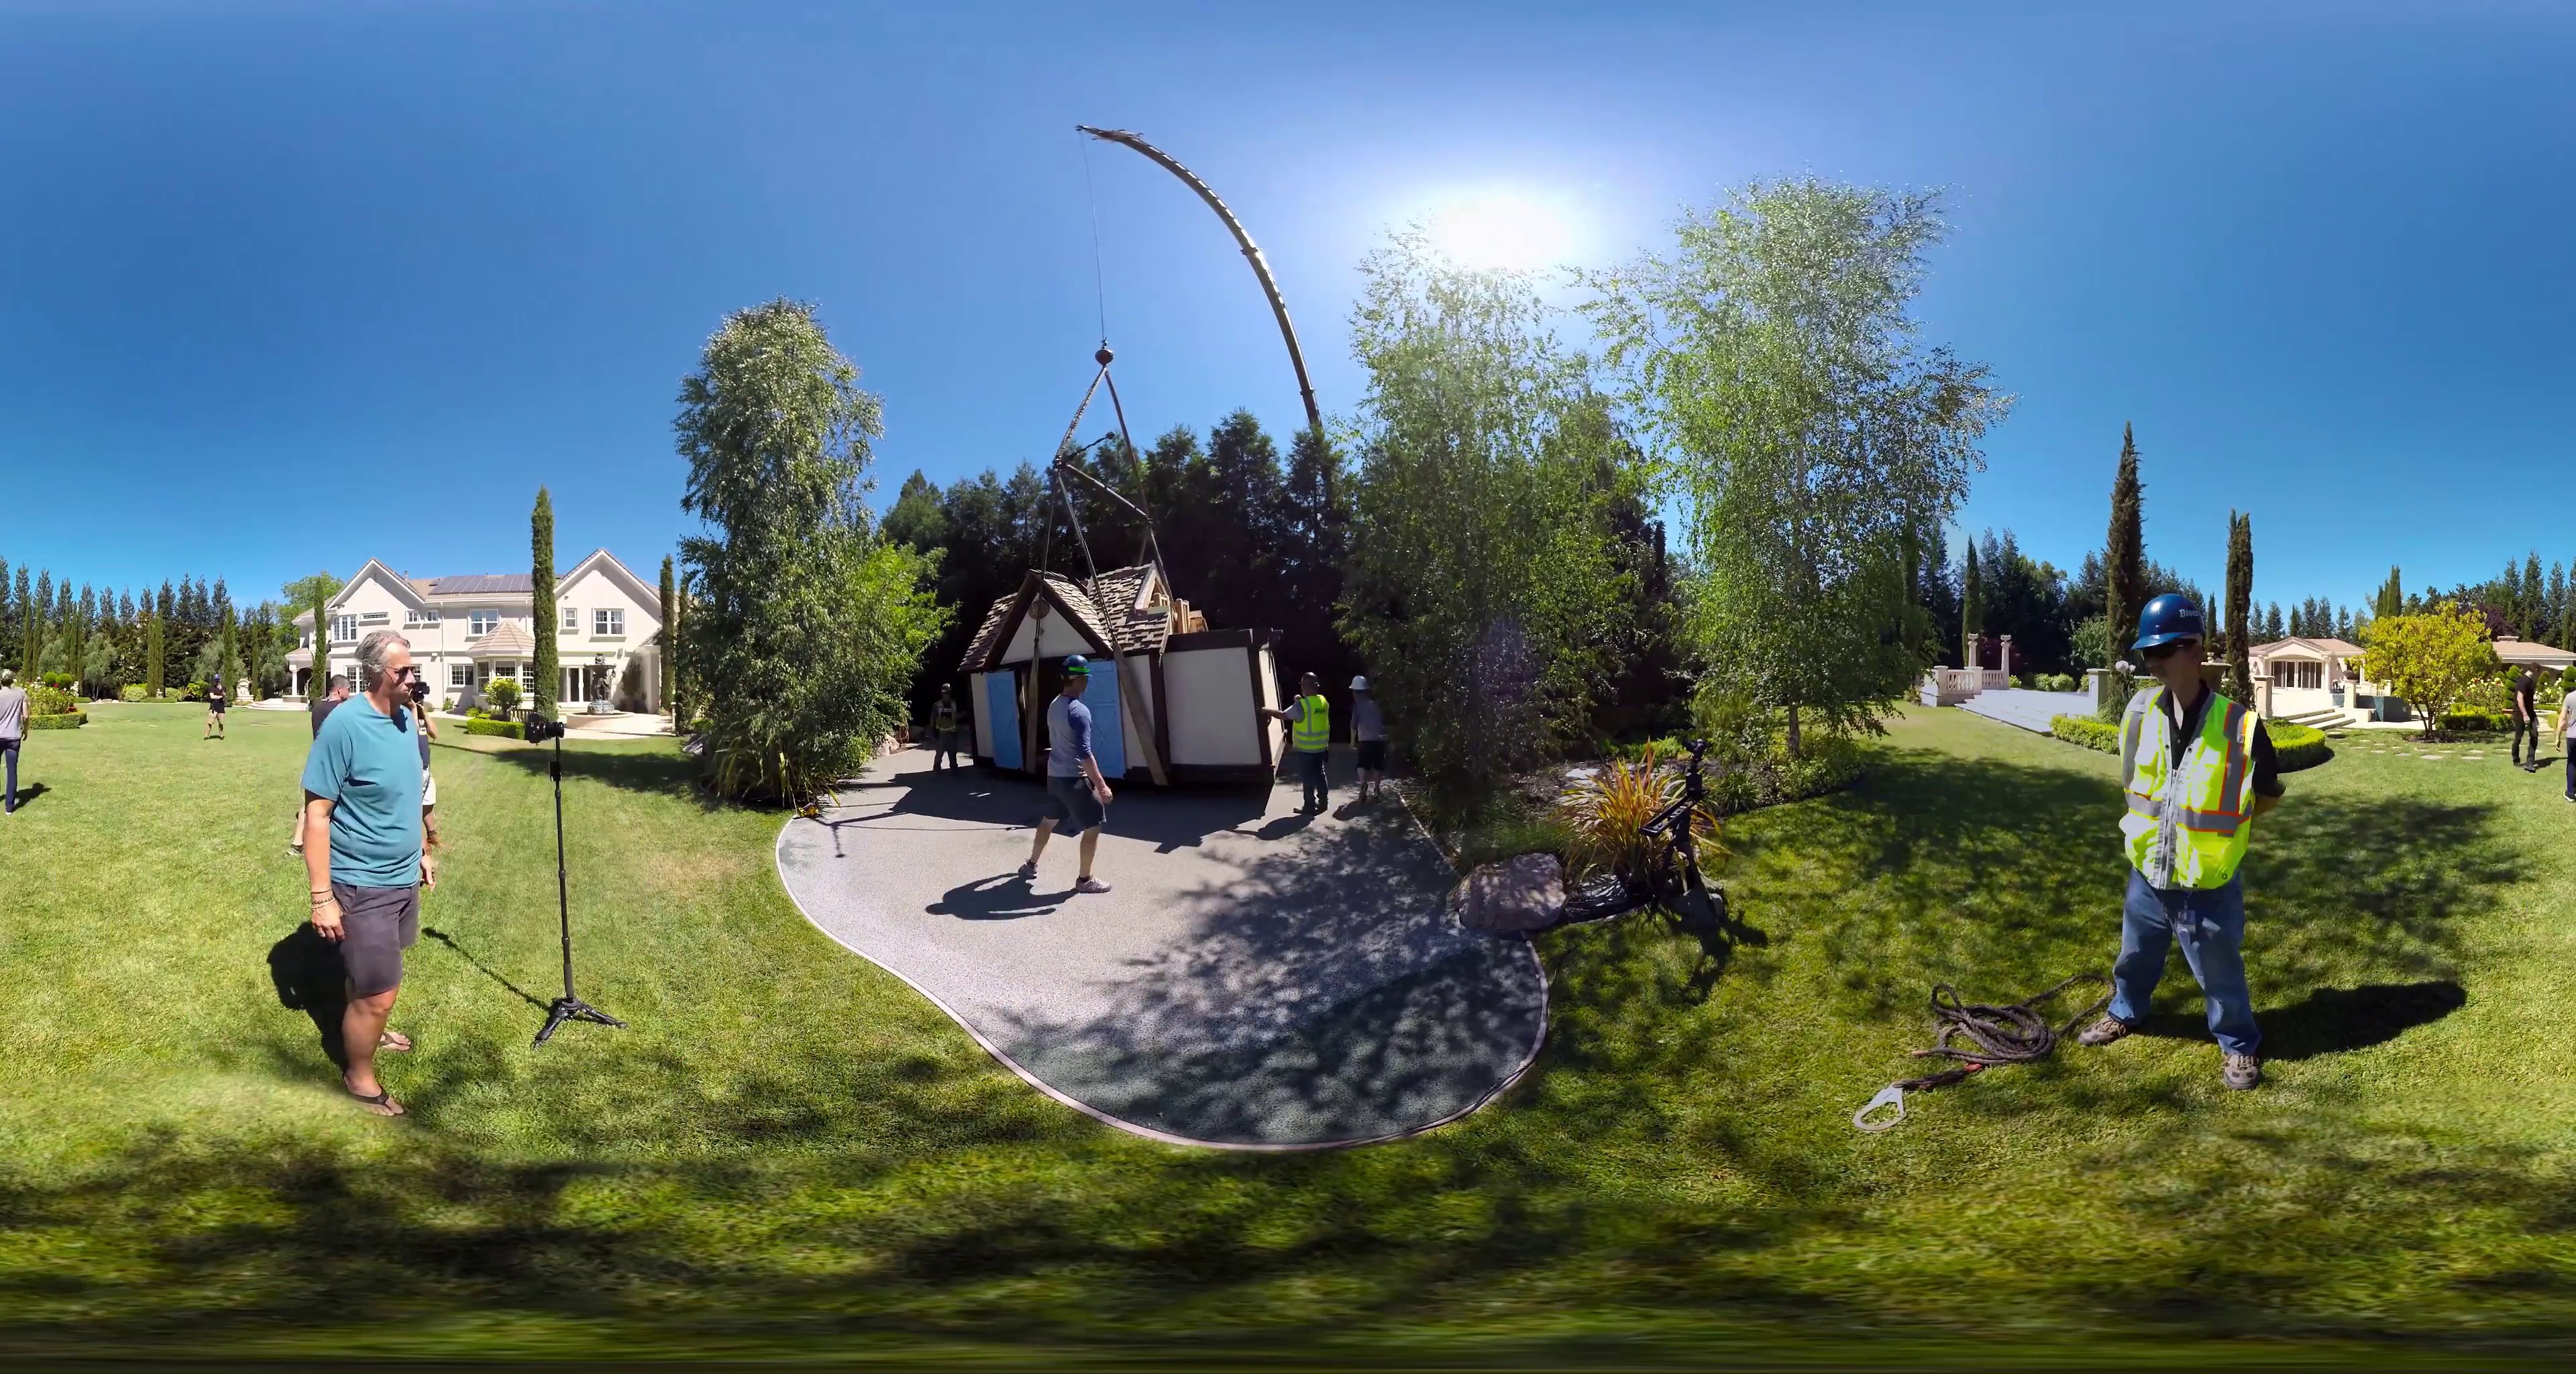
Referred object: The crane arm arching over the small house.

Referred object: the worker wearing a blue hard hat and reflective safety vest